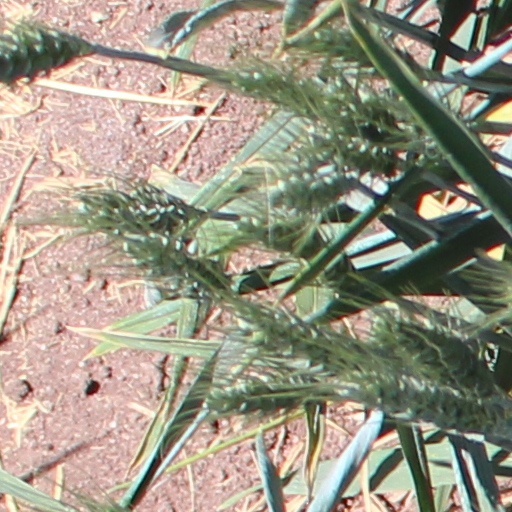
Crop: wheat